Mirabel Madrigal

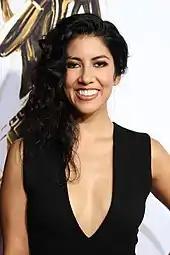
Stephanie Beatriz, the voice of Mirabel

Beatriz initially auditioned for Luisa, but when they heard her read, the production crew decided she was perfect for Mirabel. According to Smith, Beatriz secured the part because of her personality, humor, and distinctive voice. During her audition for Mirabel, Beatriz sang "You're Welcome" from "Moana" and performed a scene in which Mirabel comforts Antonio before he receives his gift.